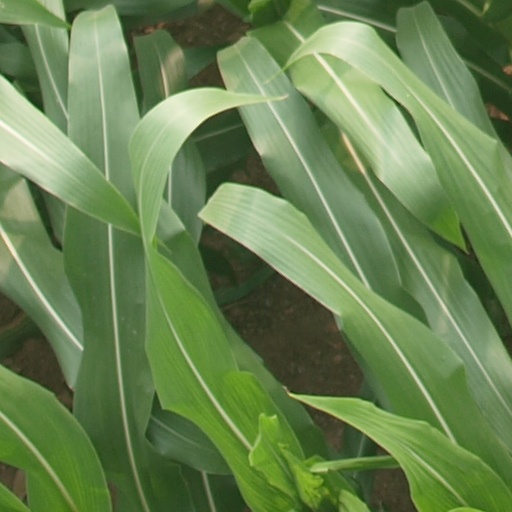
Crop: maize; corn